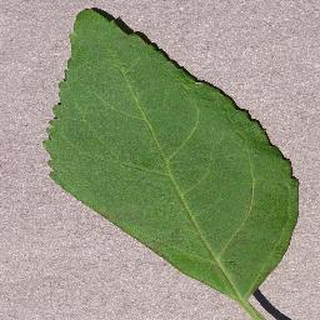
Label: healthy_cherry